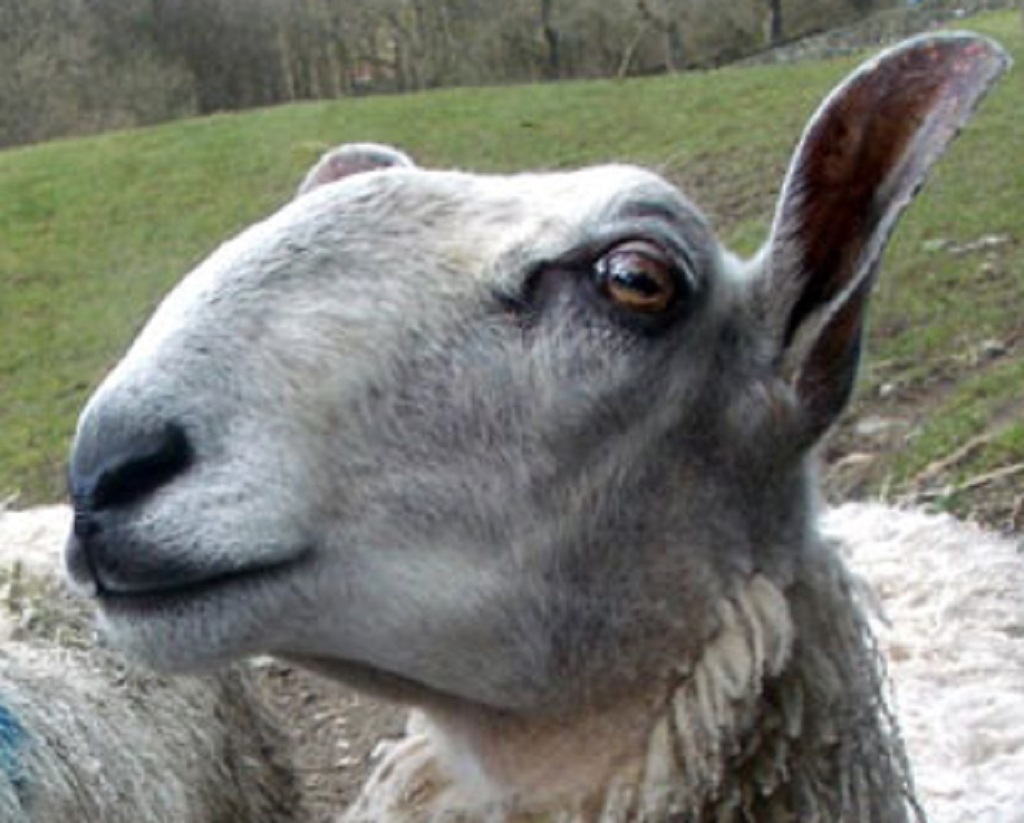
Label: no pain